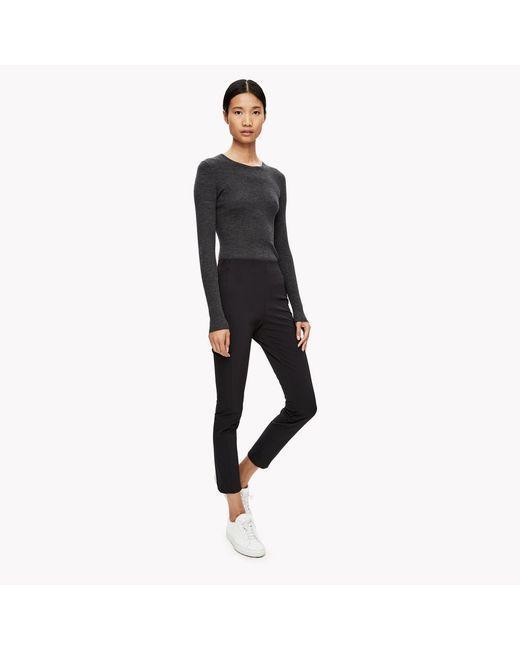
Damen graues Langarm-Freizeithemd aus Baumwolle